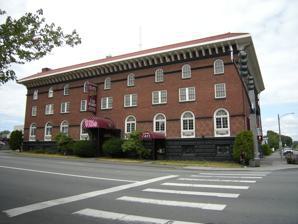
Building: Community Center and War Memorial Building
Country: United States of America
Year built: 1921
United States historic place Community Center and War Memorial Building U.S. National Register of Historic Places Location 1611 Everett Ave., Everett, Washington Coordinates 47°58′56″N 122°12′22″W / 47.98222°N 122.20611°W / 47.98222; -122.20611 Area less than one acre NRHP reference No. 79002554 Added to NRHP February 26, 1979 The Community Center and War Memorial Building is a building located in Everett, Washington listed on the National Register of Historic Places . Built by the Knights of Columbus in 1921, it was designed by Tacoma architects Charles Lundberg and C. Frank Mahon. See also National Register of Historic Places listings in Snohomish County, Washington References